Frank Gillespie

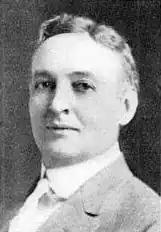

James Frank Gillespie (April 18, 1869 – November 26, 1954) was an American politician who was a U.S. Representative from Illinois from 1933 to 1935.